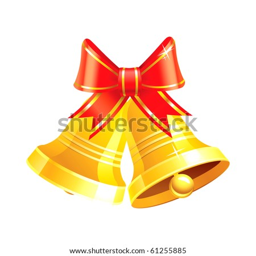
vector christmas bells with a red ribbon .